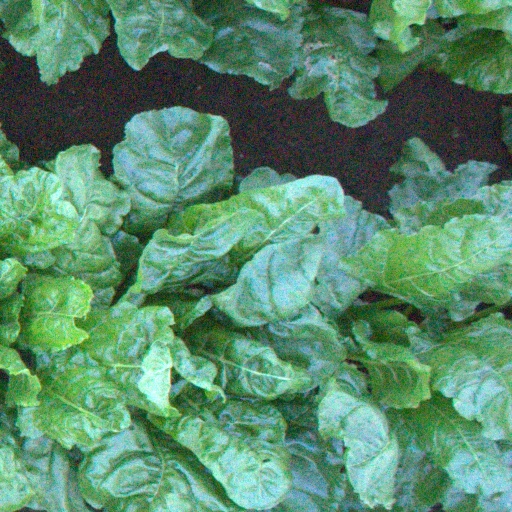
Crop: sugar beet